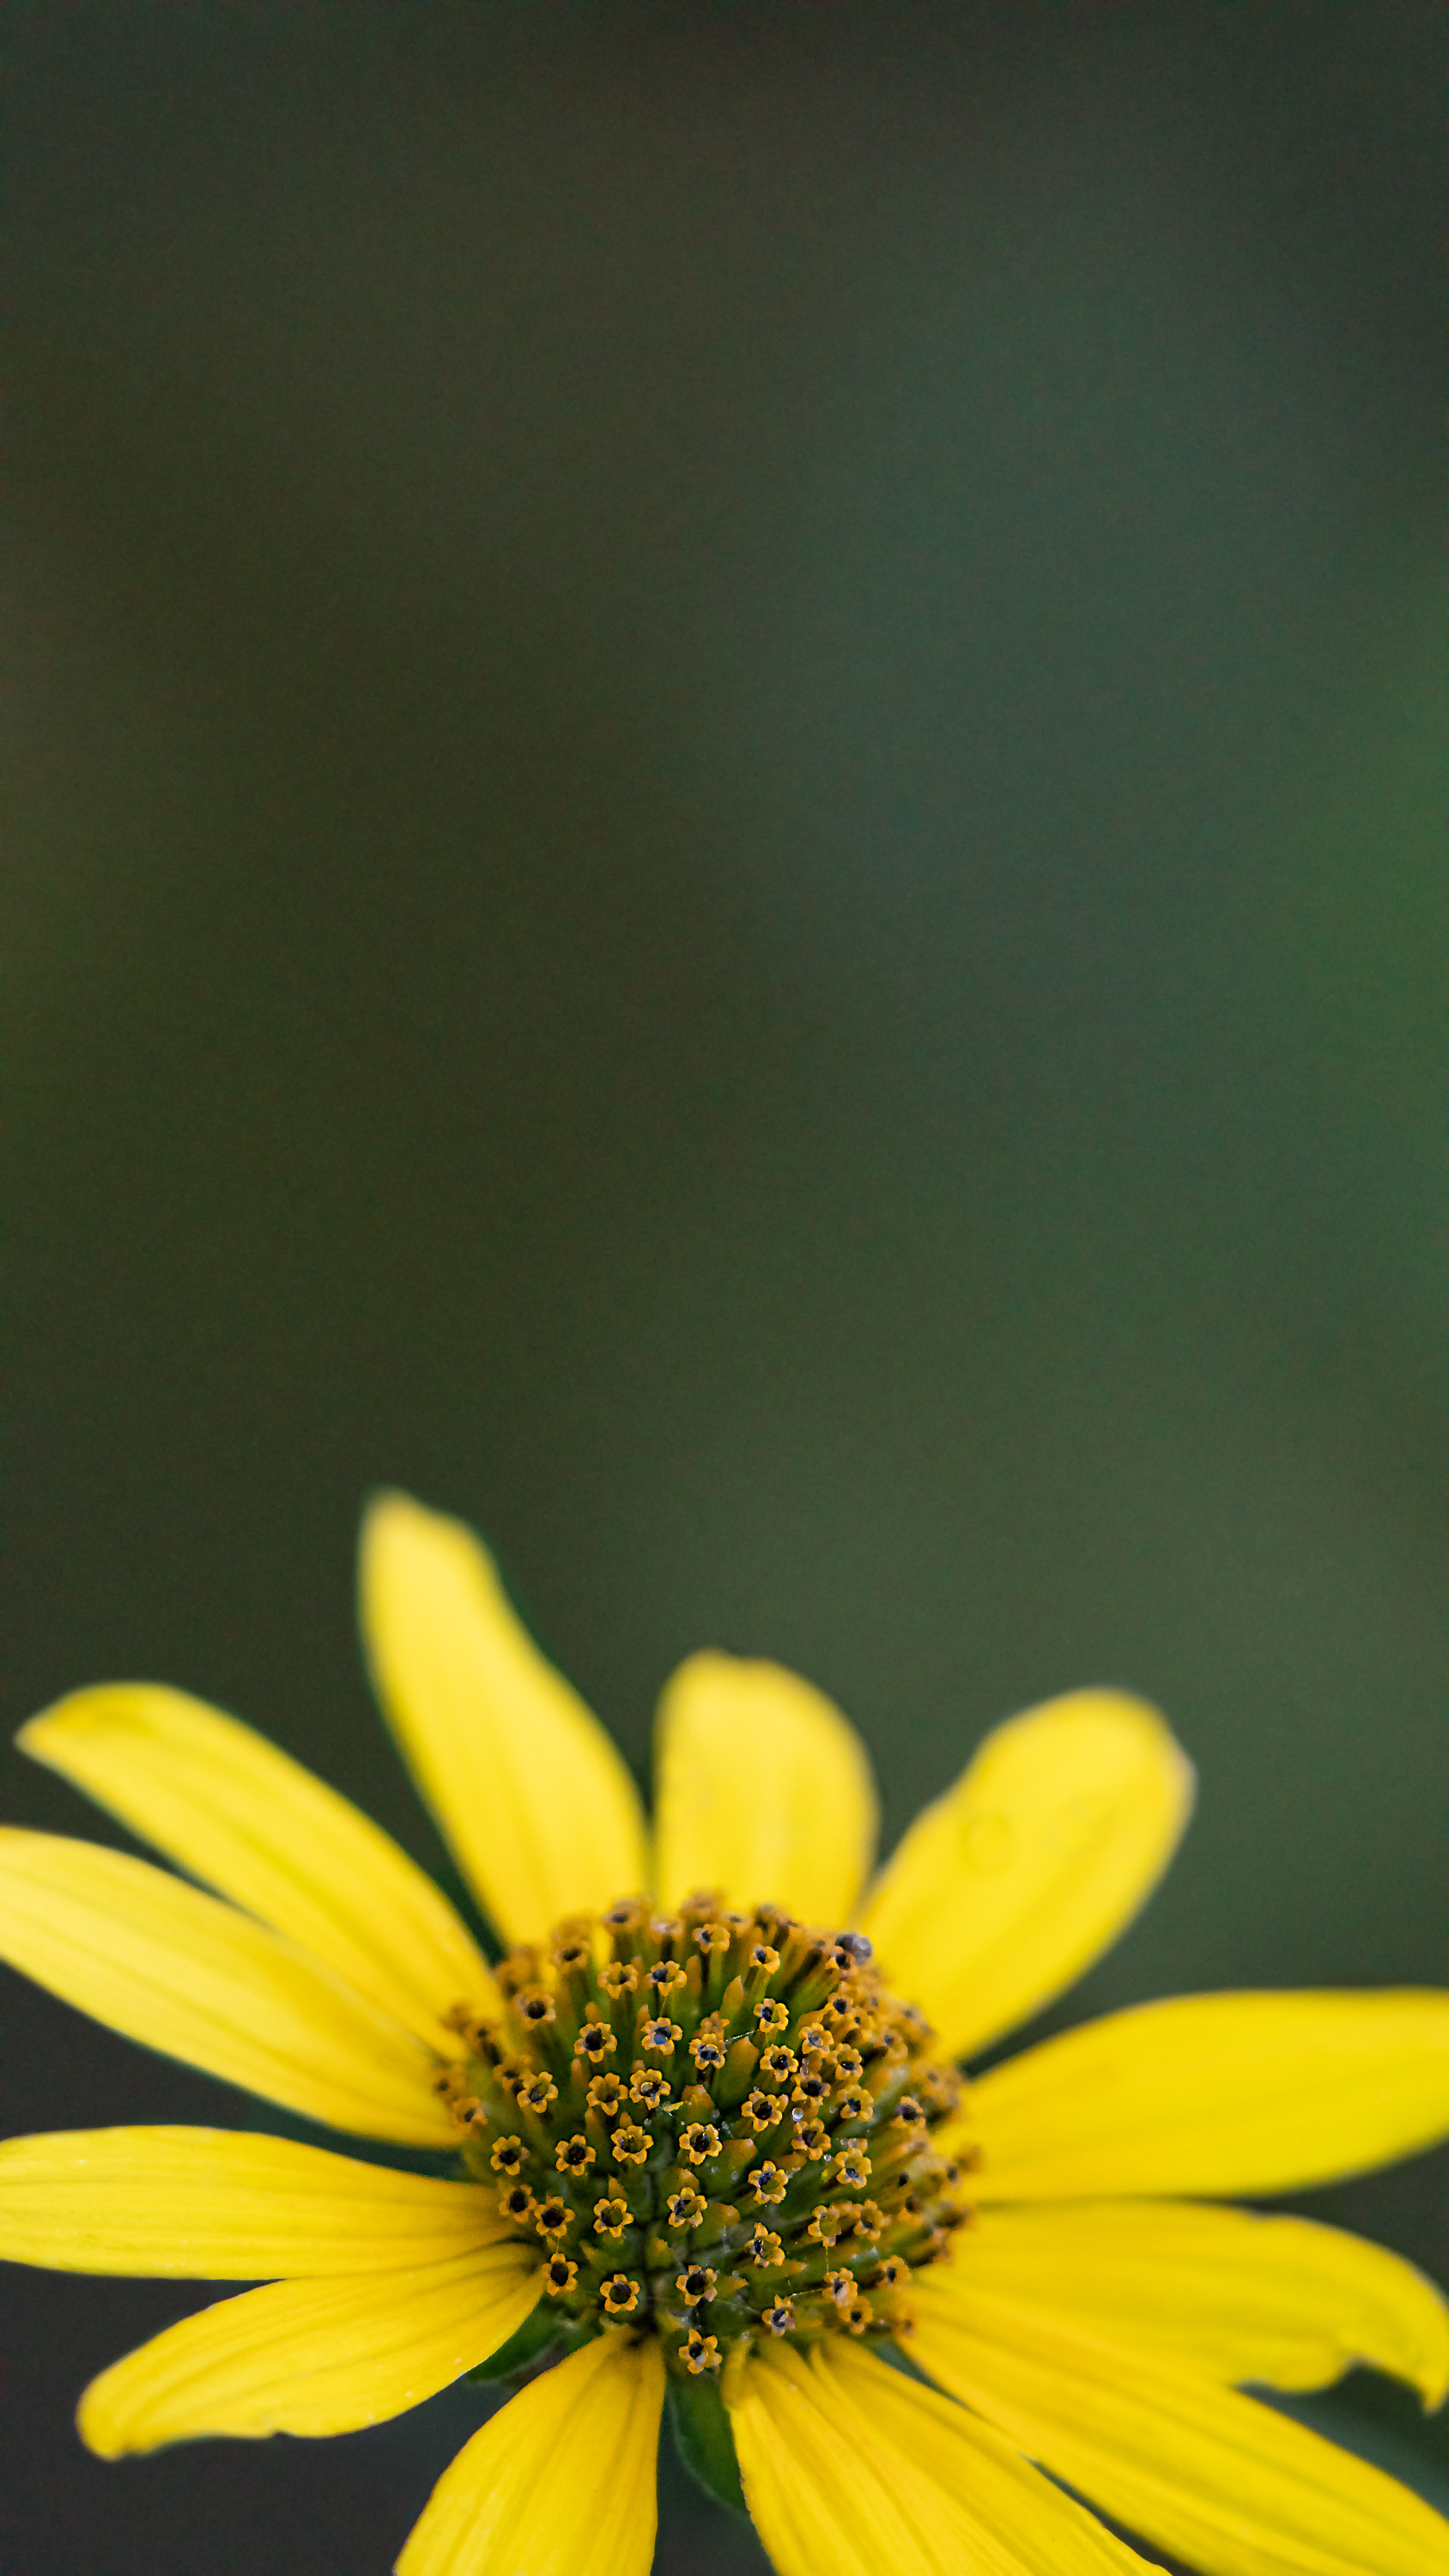
yellow, flower, green, nature, love, joy, happy, summer, spring, innocence, petal, macro photography, plant, close up, pollen, flowering plant, black eyed susan, daisy family, wildflower, sunflower, photography, coneflower, marguerite daisy, still life photography, perennial plant